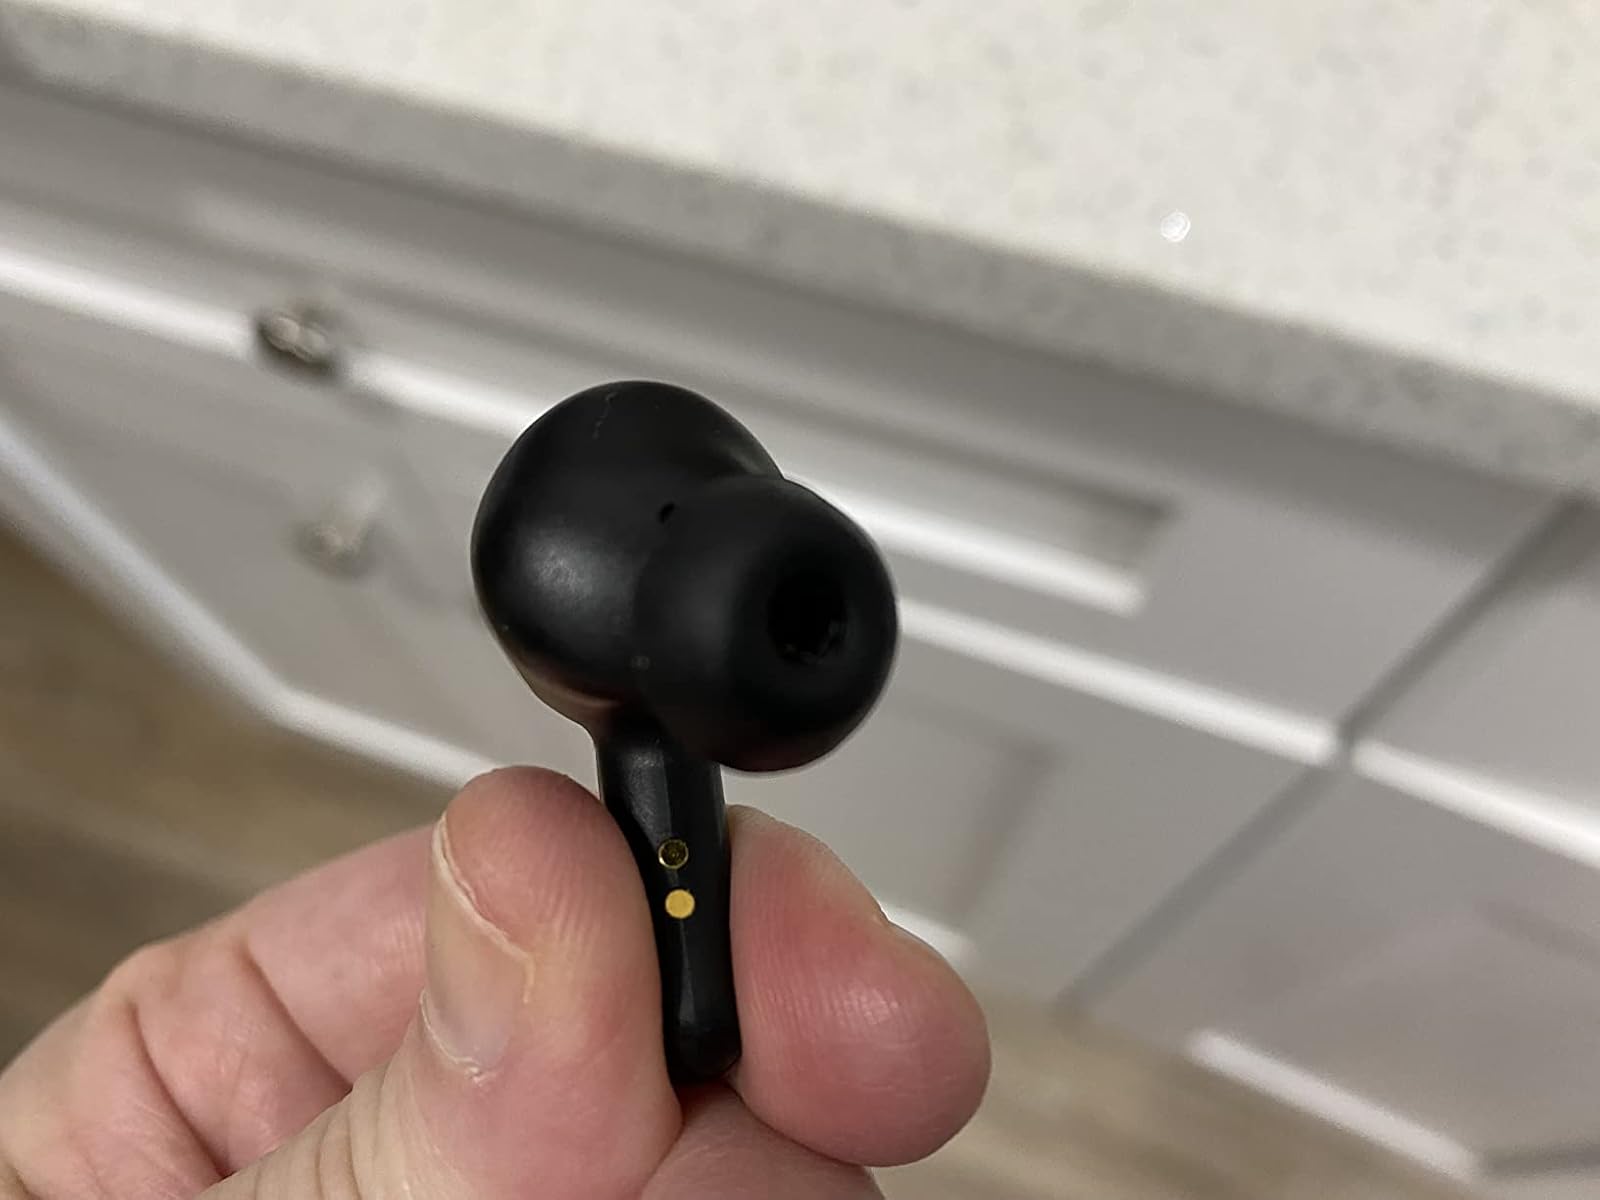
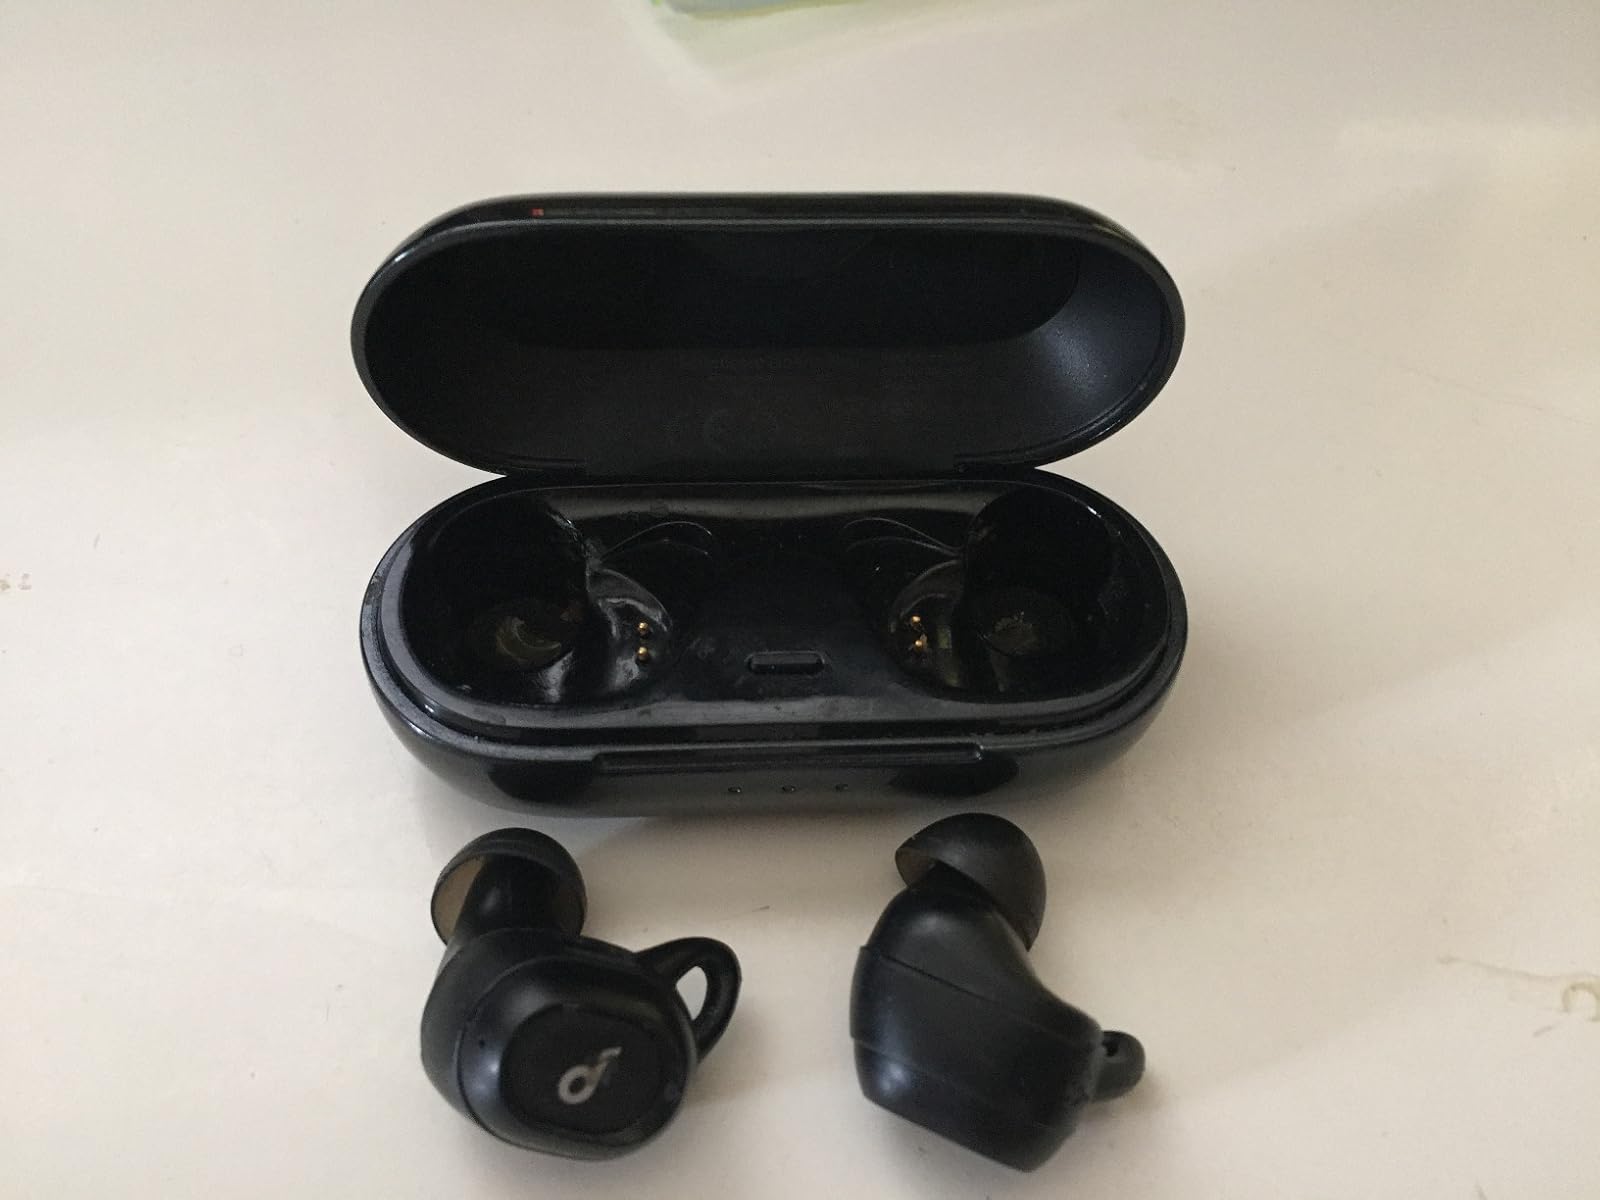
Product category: earbuds
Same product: no